Eden Sher

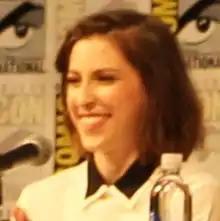
Sher at the 2017 San Diego Comic-Con

Eden Rebecca Sher (born December 26, 1991) is an American actress and comedian. The accolades she has received include a Critics' Choice Television Award, alongside a Screen Actors Guild Award nomination.